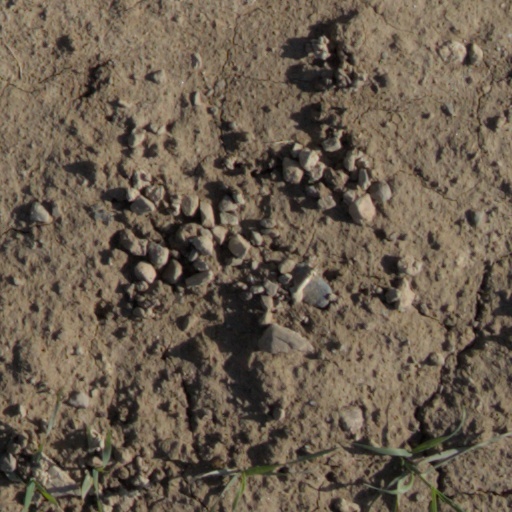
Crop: wheat